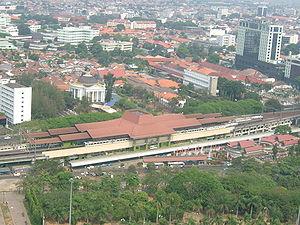
Gambir est un kecamatan de Jakarta Centre, une des cinq kota qui constituent Jakarta, la capitale de l'Indonésie. Ses habitants sont essentiellement des hauts fonctionnaires, de riches Indonésiens et des diplomates. C'est un des quartiers les plus chers de la ville.